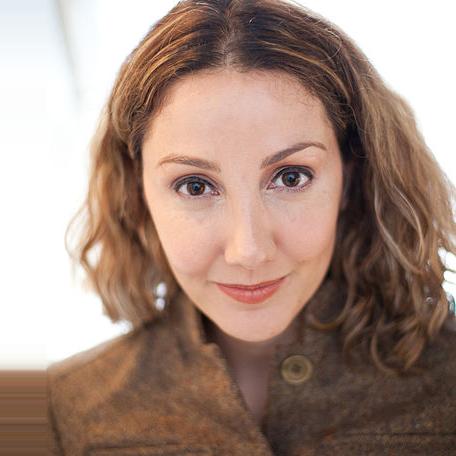
Age: 35